Chaos Communication Camp

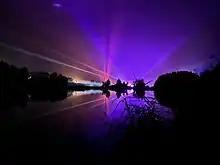
Chaos Communication Camp 2023 in Mildenberg, Germany

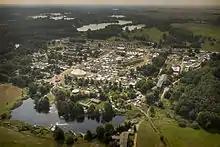
Chaos Communication Camp 2015 aerial (day 4)

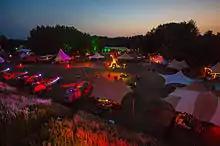
The Fairydust at the CCCamp15-site in Mildenberg

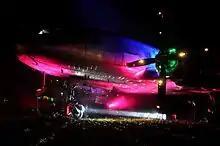
a plane on the ground

The Chaos Communication Camp (also known as CCCamp) is an international meeting of hackers that takes place every four years, organized by the Chaos Computer Club (CCC). So far all CCCamps have been held near Berlin, Germany.